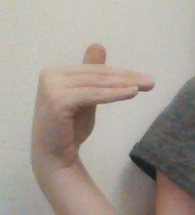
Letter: khaa